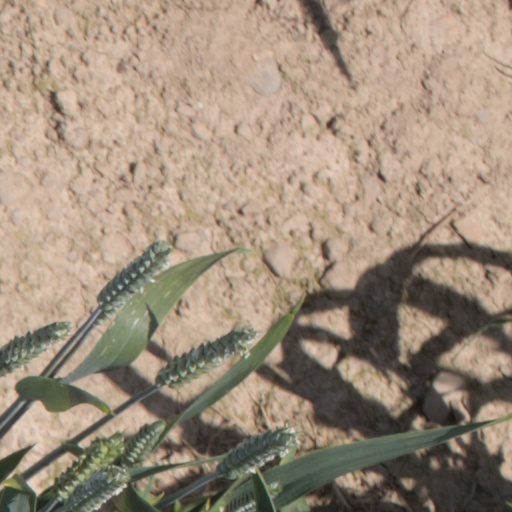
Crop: wheat